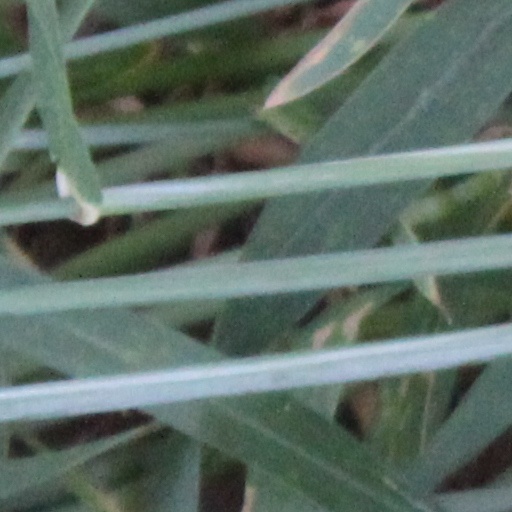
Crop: wheat